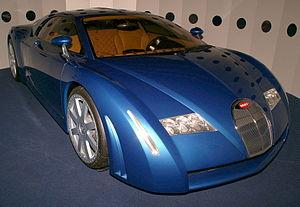
La Veyron 16.4 est une supercar du constructeur automobile français Bugatti produite de 2005 à 2015, atteignant la vitesse de 431,072 km/h dans sa version Super Sport, elle était alors la voiture de série la plus rapide du monde.
La Bugatti EB18/3 Chiron est le nom d’un prototype de GT à très hautes performances de Bugatti Automobiles SAS présenté en vedette par le groupe Volkswagen de Ferdinand Piëch au Salon automobile de Francfort 1999 baptisée du nom du célèbre pilote Louis Chiron.